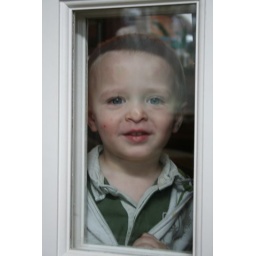
Caleb peeks out through the kitchen door panel. I love how his nose is squished against the glass.